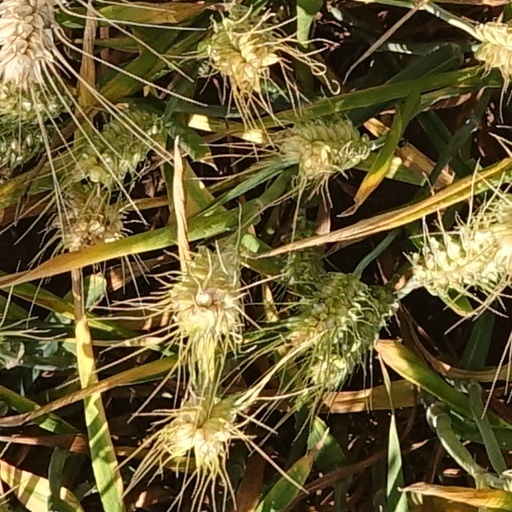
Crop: wheat